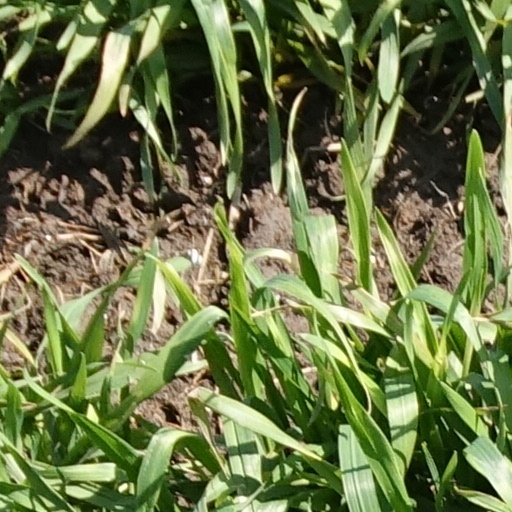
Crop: wheat